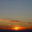
Label: sea